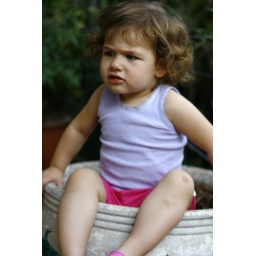
My little one posing in the flower pot - and then trying to get out!